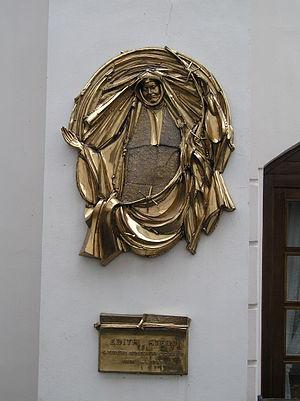
Edith Stein, en religion sœur Thérèse-Bénédicte de la Croix, née le 12 octobre 1891 à Breslau, dans l'Empire allemand, déportée le 2 août 1942, internée au camp d'extermination nazi d'Auschwitz, dans le territoire polonais occupé par le Troisième Reich où elle fut mise à mort le 9 août 1942, est une philosophe et théologienne allemande d'origine juive devenue religieuse carmélite. Elle a été canonisée par le pape Jean-Paul II le 11 octobre 1998. « Philosophe crucifiée », faite cosainte patronne de l'Europe par le pape Jean-Paul II le 1ᵉʳ octobre 1999, à l'ouverture du synode des évêques sur l'Europe, en même temps que Brigitte de Suède et Catherine de Sienne.